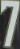
Number: 7